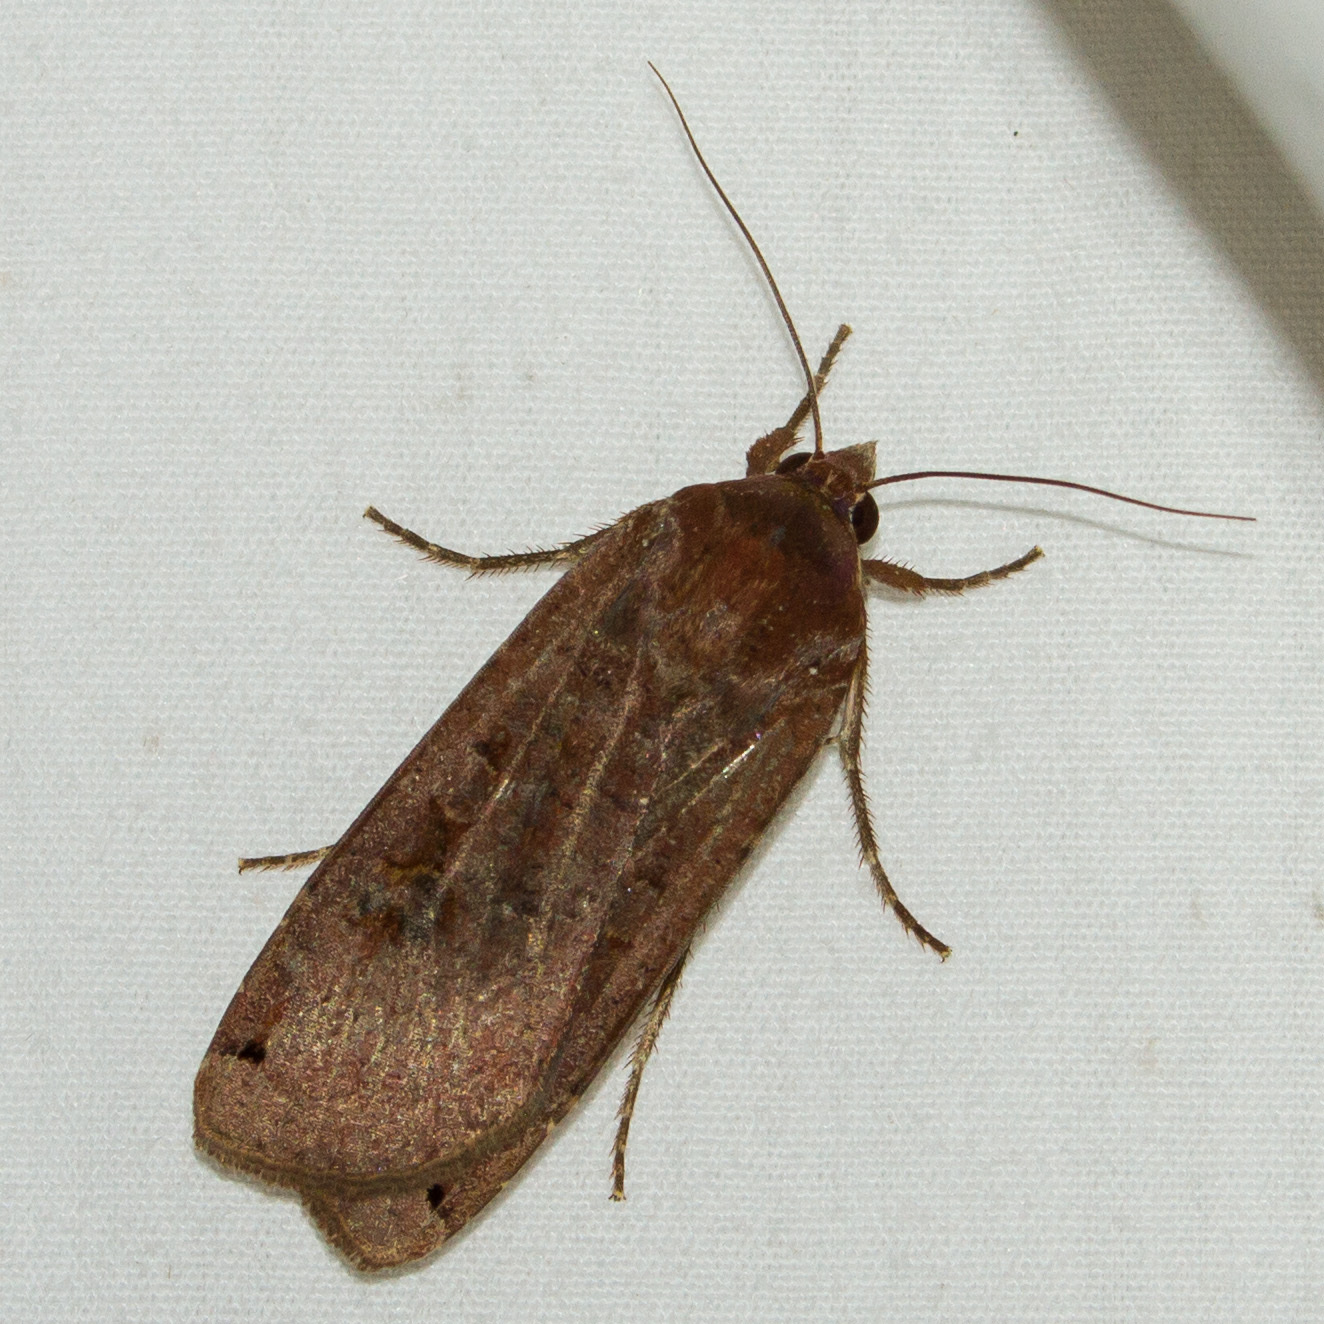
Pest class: cutworms